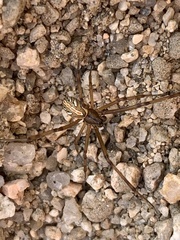
Species: Lactrodectus_hesperus